Christopher Judge

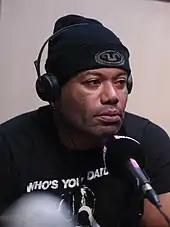
Judge during the Toulouse Game Show in 2012

Judge has also done voice acting for animated series and video games, including Magneto on "", and the canceled "".